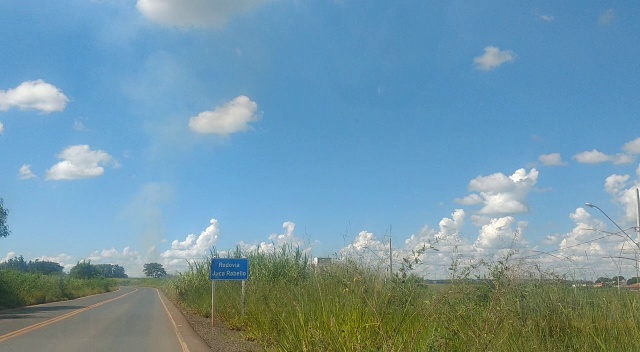
Fire: no
Smoke: yes